July 2023 Northeastern United States floods

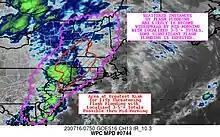
A mesoscale discussion from the Weather Prediction Center showing the risk of life-threatening flash floods during July 16.

On July 10, areas where the flooding occurred were already saturated by recent rainfall several weeks prior, and a large area of moisture traveled from the Atlantic Ocean to the Northeastern United States, likely contributed by warm waters of the Atlantic Ocean, where moisture evaporated and produced additional rainfall over New England. The storm, producing heavy rainfall, eventually slowed over the northeastern United States due to a large high pressure area over Greenland, which stalled the storm bringing high rainfall rates.